MV Agusta 500 Six

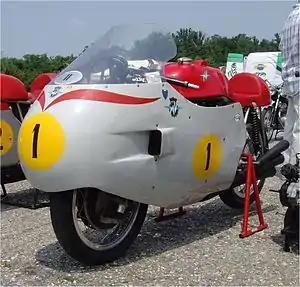
1958 MV Agusta 500 GP 6 Cilindri prototype

The MV Agusta 500 6 cilindri ("MV Agusta 500 6-cylinder") was a prototype racing motorcycle built by the Varese company MV Agusta in 1957. Only one prototype was made.